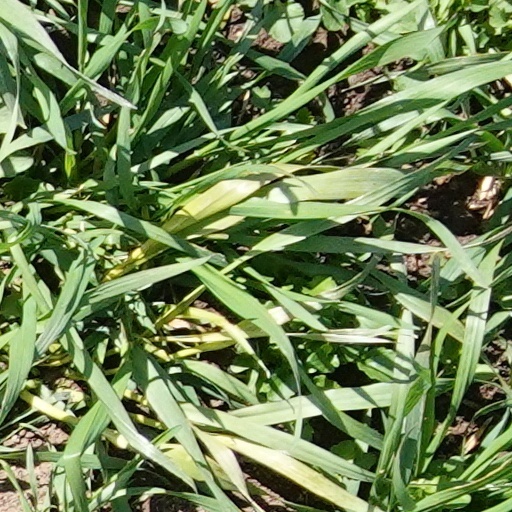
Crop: wheat